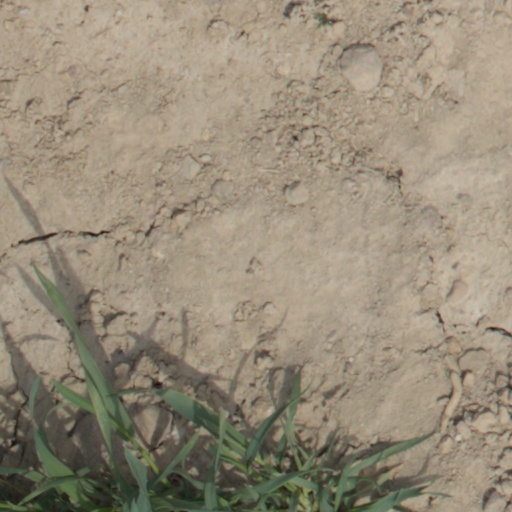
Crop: wheat